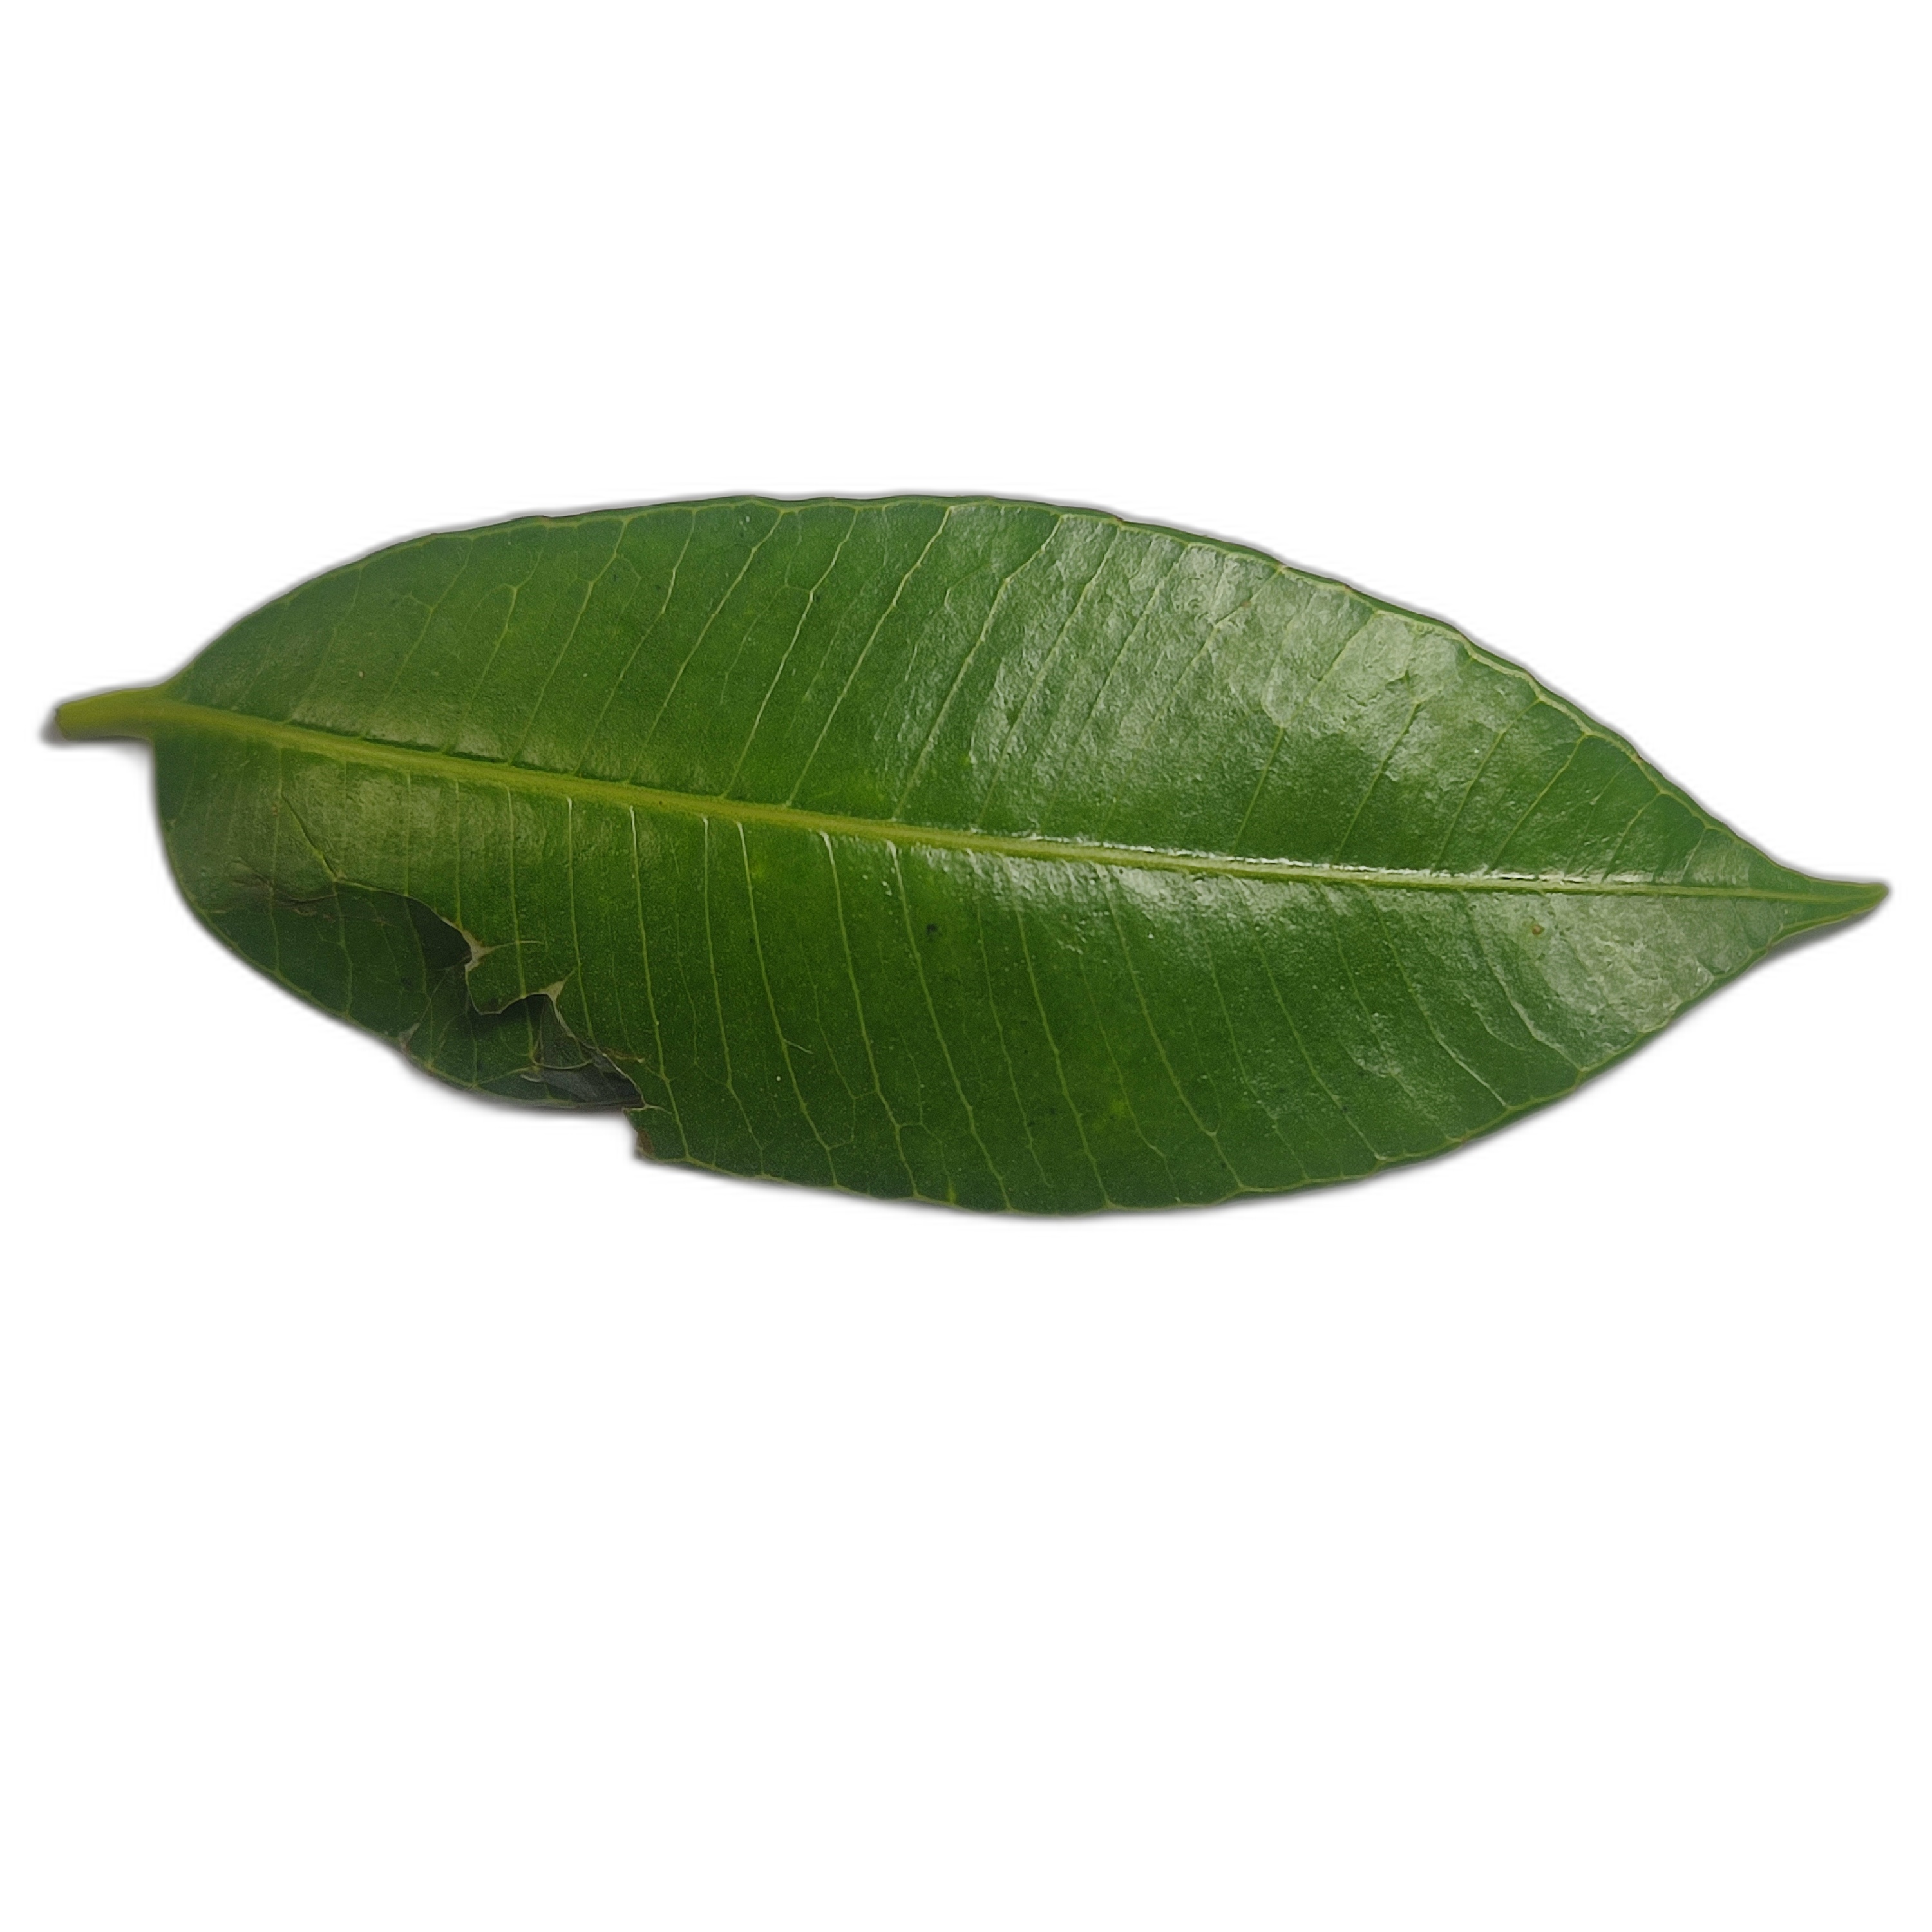
Label: healthy